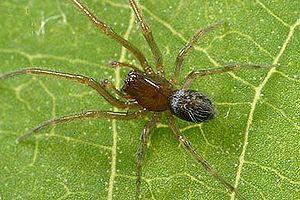
Lathys est un genre d'araignées aranéomorphes de la famille des Dictynidae.
Les Dictynidae sont une famille d'araignées aranéomorphes.